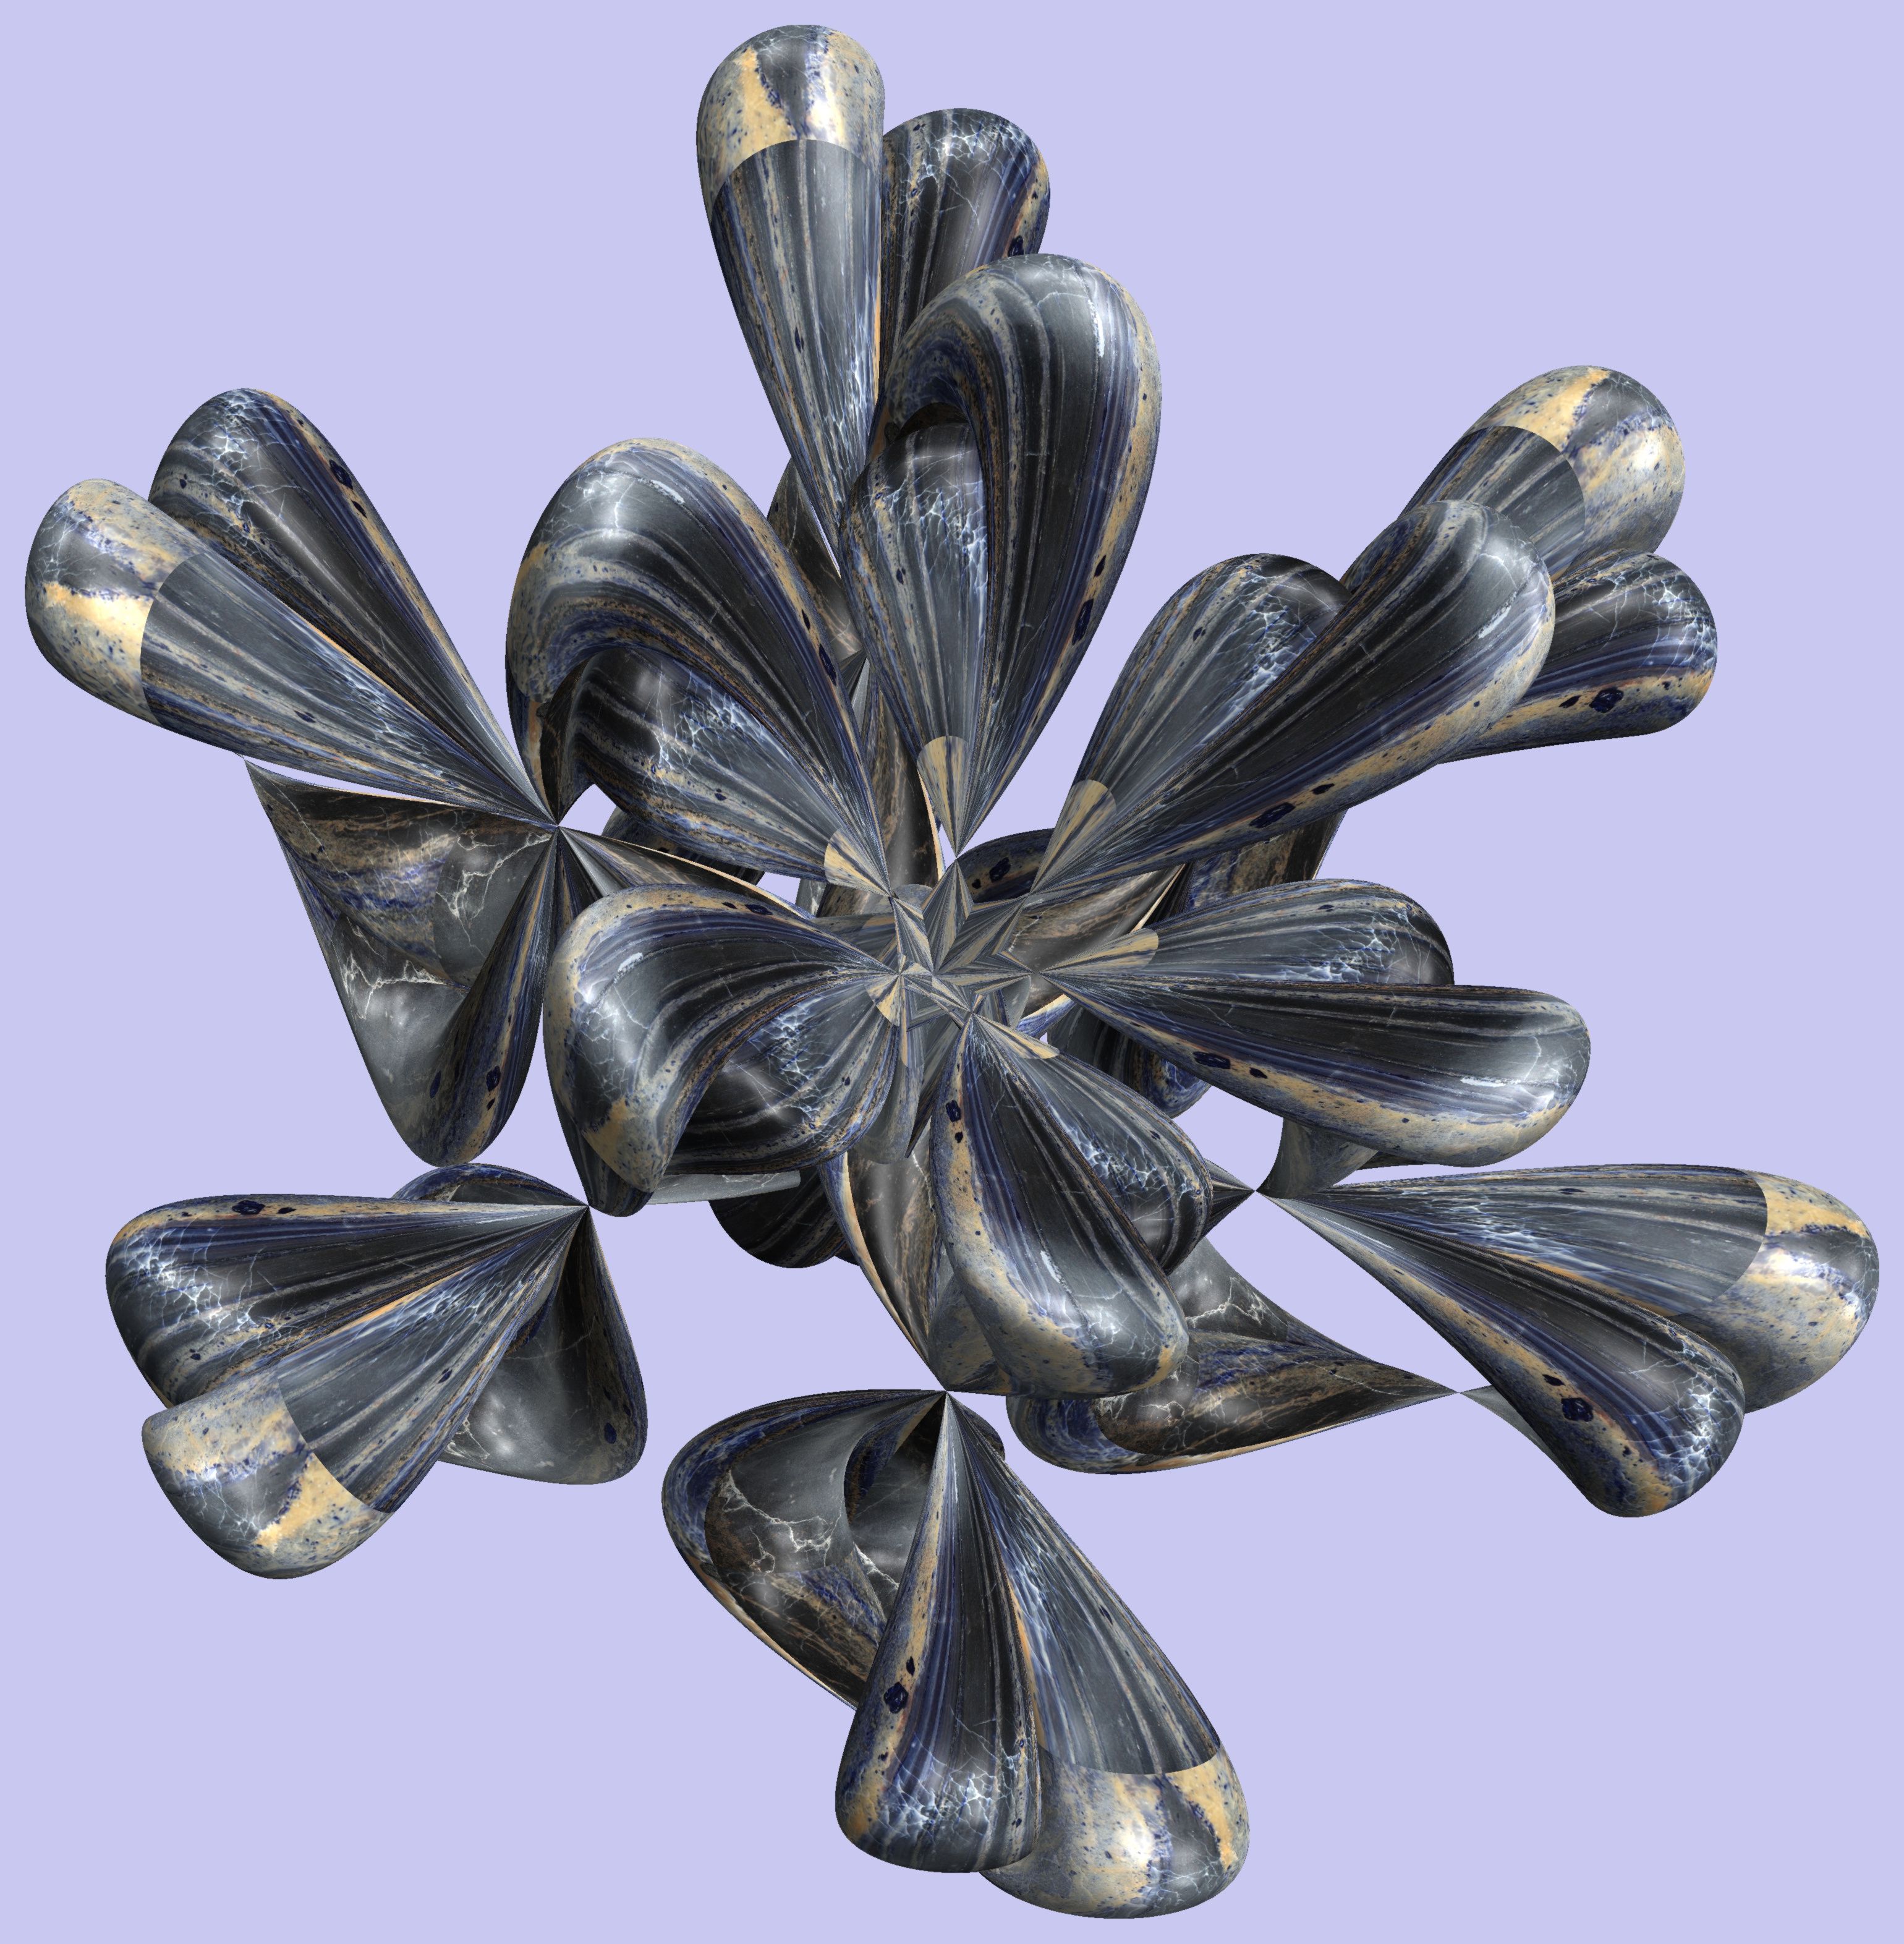
structure, texture, flower, petal, pattern, metal, jewellery, art, figure, design, symmetry, 3d, graphic, torus, mathematica, cg, parametricplot3d, code, program, algorithm, abstruct, mapping, fashion accessory